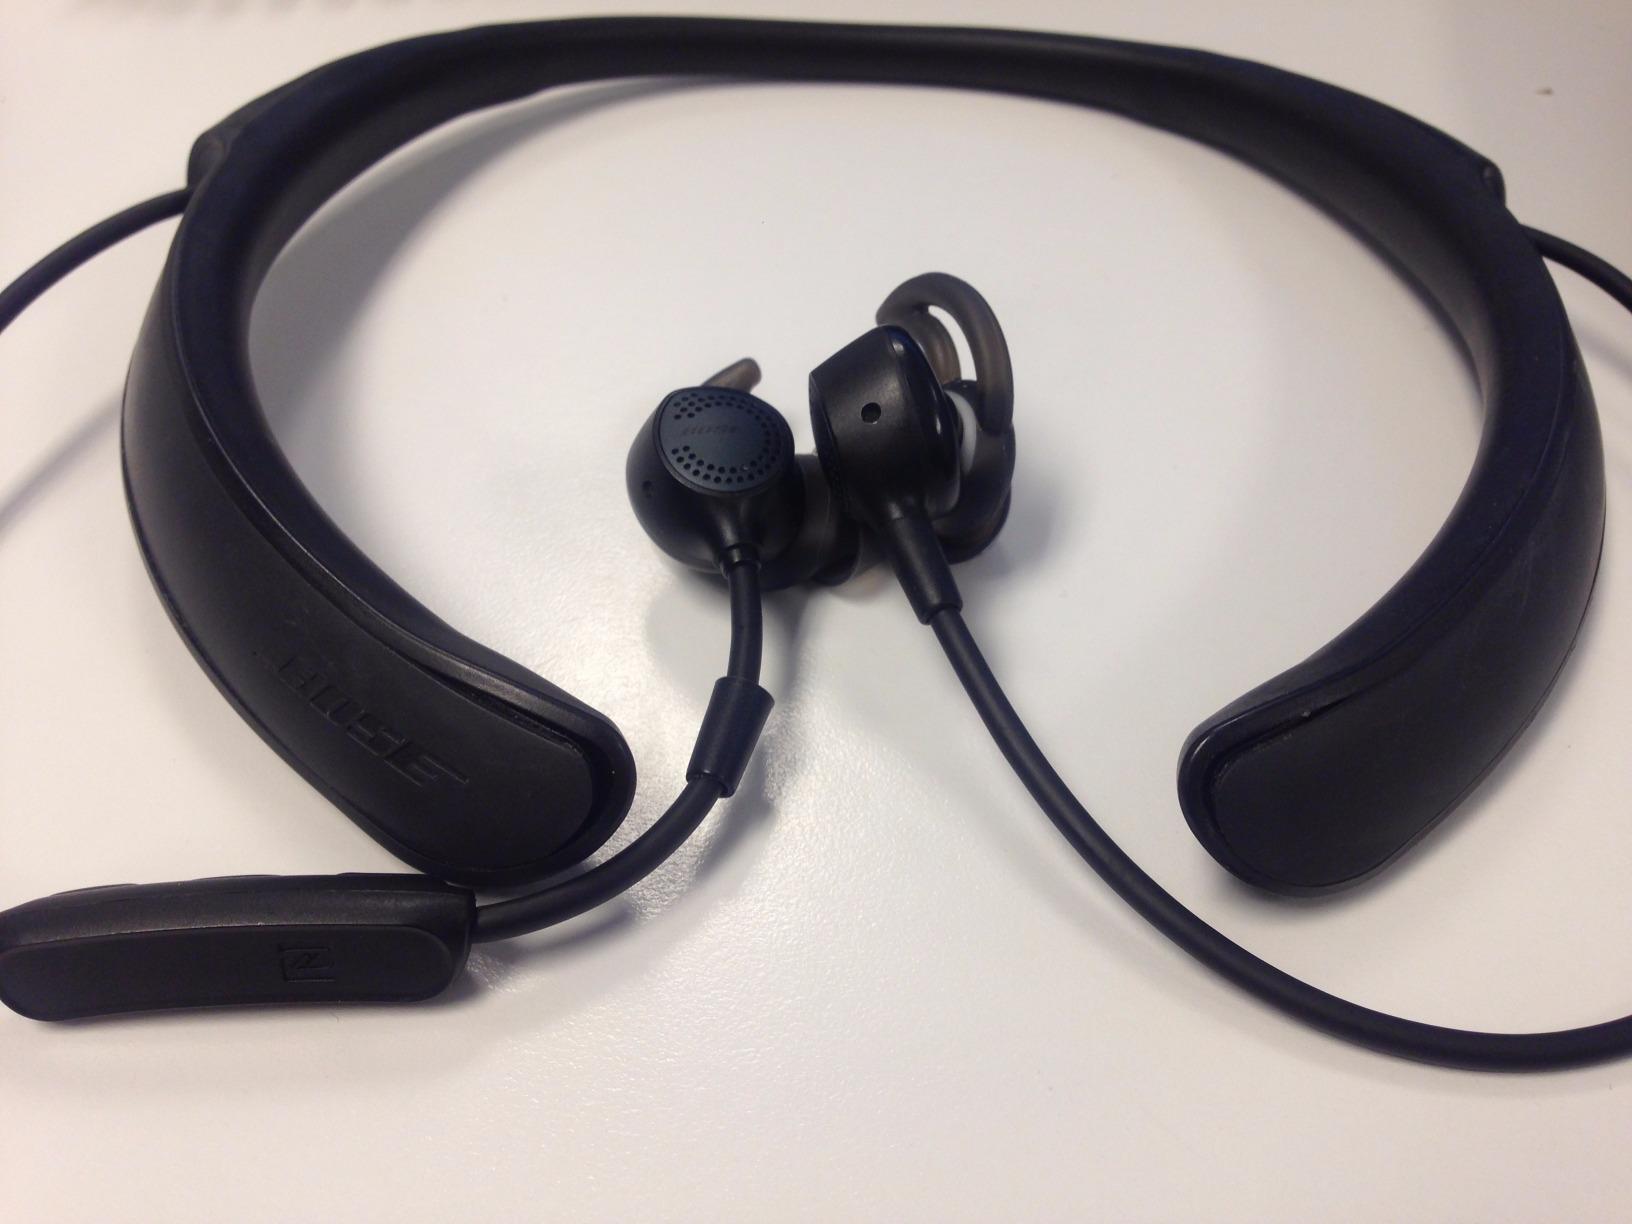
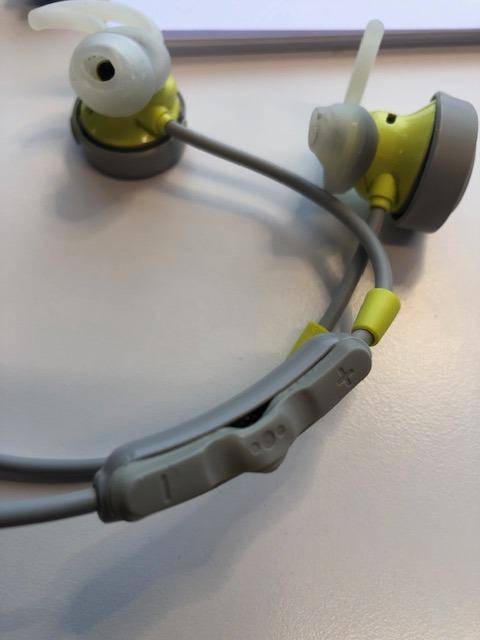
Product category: headphones
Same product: no